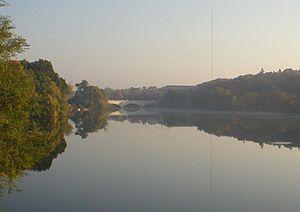
La rivière Otonabee est une rivière du sud-est de la province canadienne de l’Ontario qui démarre du lac Katchewanooka avant de rejoindre la rivière Trent au niveau de la ville de Peterborough. Elle fait 55 km de long.